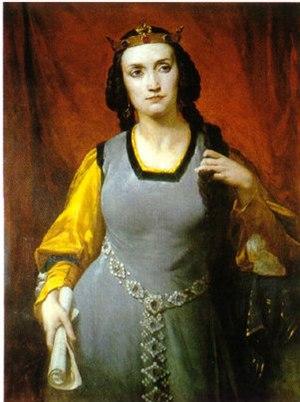
Marie Dorval dans le rôle d'Agnès de Méranie, peinture, huile sur toile
Cet article liste des personnalités liées à Lorient. Elles y sont nées, y ont vécu, y sont décédées et ont fortement influencé la ville ou ont eu une notoriété nationale.
Marie Dorval, née Marie Amélie Thomase Delaunay le 7 janvier 1798 à Lorient et morte le 20 mai 1849 à Paris 7ᵉ, est l’une des plus célèbres actrices françaises du XIXᵉ siècle. Ses succès au théâtre et sa vie sentimentale bien remplie contribueront à en faire un mythe.
Le détective est un enquêteur de droit privé, c'est-à-dire une personne ayant un statut de droit privé, qui effectue, à titre professionnel, des recherches, des investigations et des filatures. Cette qualité d'enquêteur de droit privé est d'ailleurs partagée avec diverses autres professions qui n'ont aucun rapport avec les enquêteurs privés, notamment dans le cadre de procédures administratives, civiles, pénales, sociales.
Agnès de Méranie ou Agnès d'Andechs, alternativement prénommée Marie, née vers 1172, morte le 19 juillet 1201 à Poissy, est une fille de Berthold IV, duc de Méranie, et d'Agnès de Wettin. Elle est devenue reine des Francs par son mariage avec Philippe II de France tandis que sa sœur Gertrude de Méranie épouse le roi André II de Hongrie. Ces derniers sont les parents de Sainte Élisabeth de Hongrie.